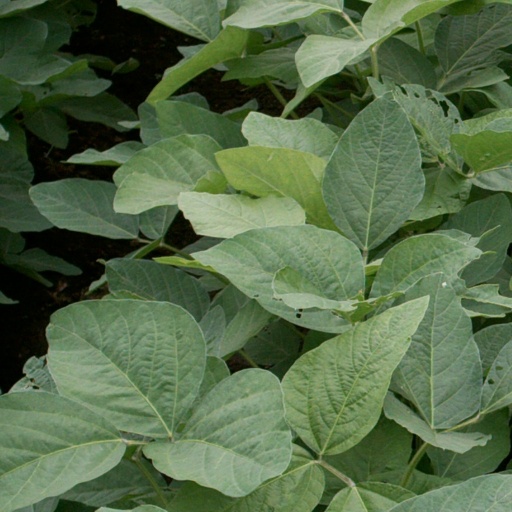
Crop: soybean